Lou Donaldson

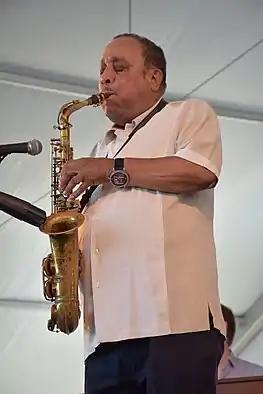
Donaldson in 2015

Louis Andrew Donaldson Jr. (November 1, 1926 – November 9, 2024) was an American jazz alto saxophonist. He was best known for his soulful, bluesy approach to playing the alto saxophone, although in his formative years he was heavily influenced by Charlie Parker, as were many during the bebop era.